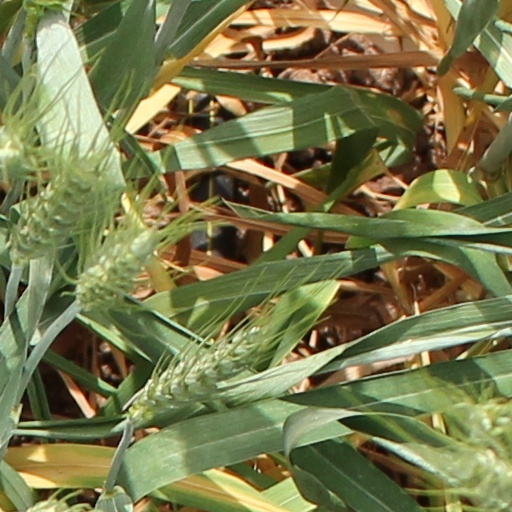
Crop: wheat